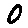
Label: 0